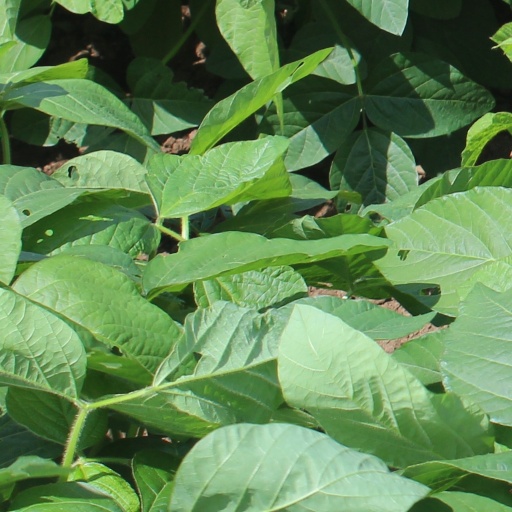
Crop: soybean